Minnesota State Highway 371

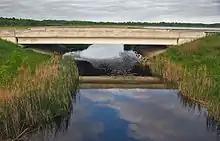
MN 371 crossing the Steamboat River

MN 371 serves as a south–north route in central and north-central Minnesota between Little Falls, Baxter, Brainerd, Nisswa, Pequot Lakes, Walker, and Cass Lake.